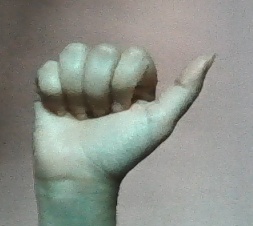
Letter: dhad